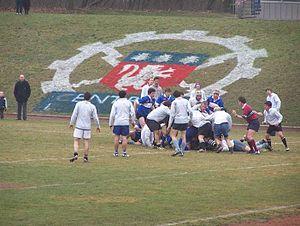
Challenge de l'École centrale de Lyon
L'École centrale de Lyon est l'une des 205 écoles d'ingénieurs françaises accréditées au 1ᵉʳ septembre 2019 à délivrer un diplôme d'ingénieur.